The Frog and the Ox

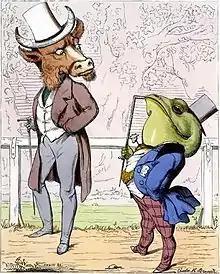
Charles H. Bennett's class-conscious interpretation of the fable, 1857

The Frog and the Ox appears among Aesop's Fables and is numbered 376 in the Perry Index.